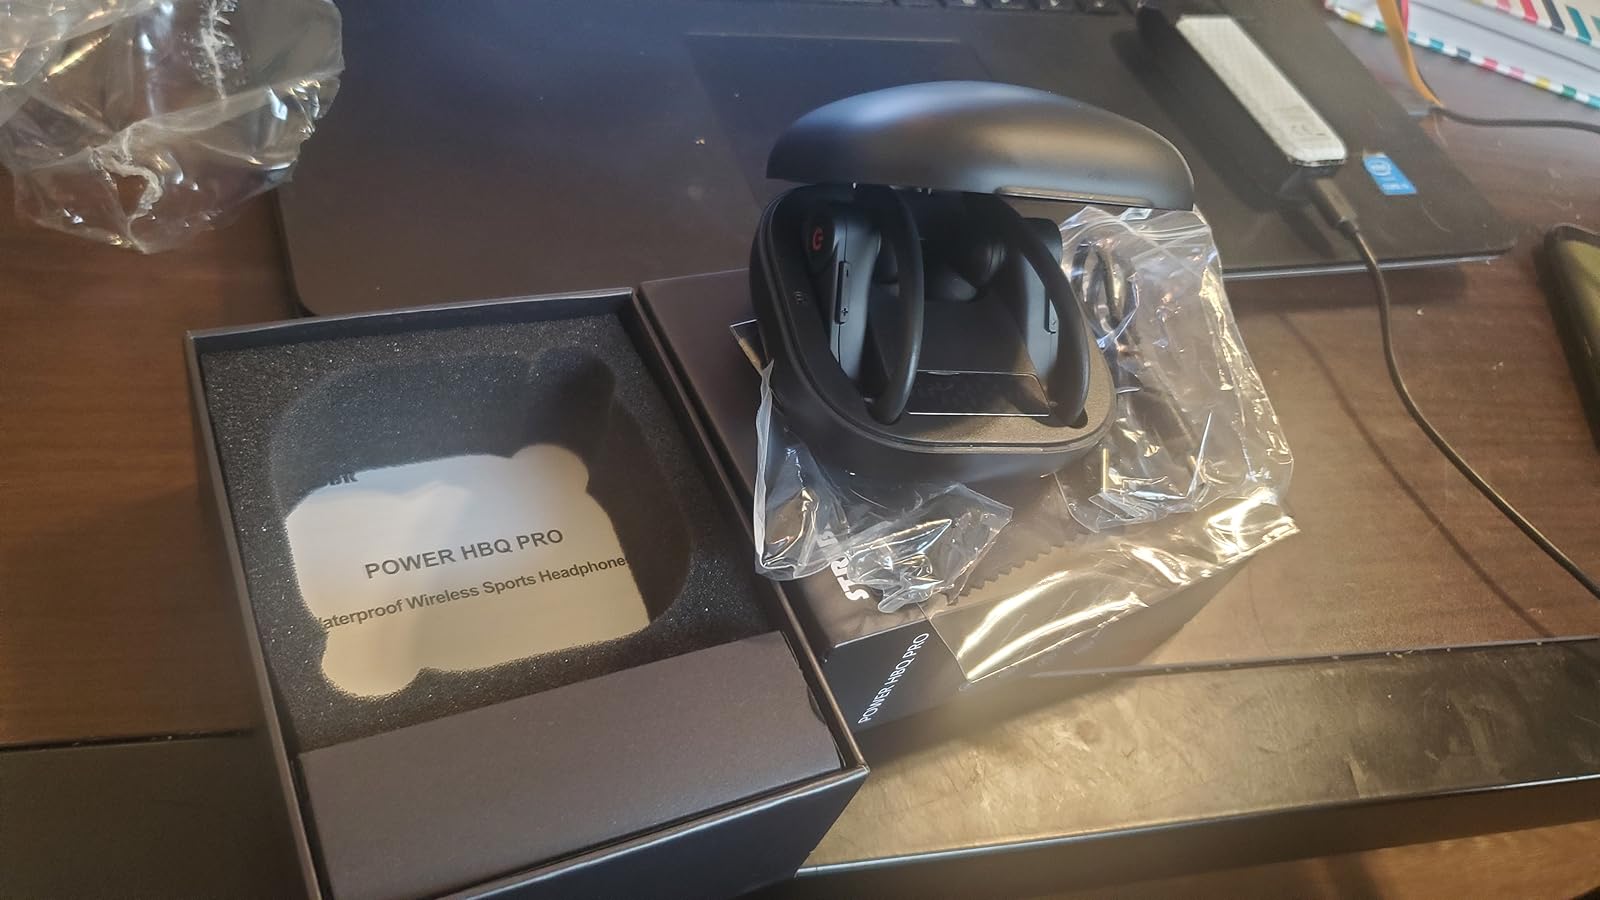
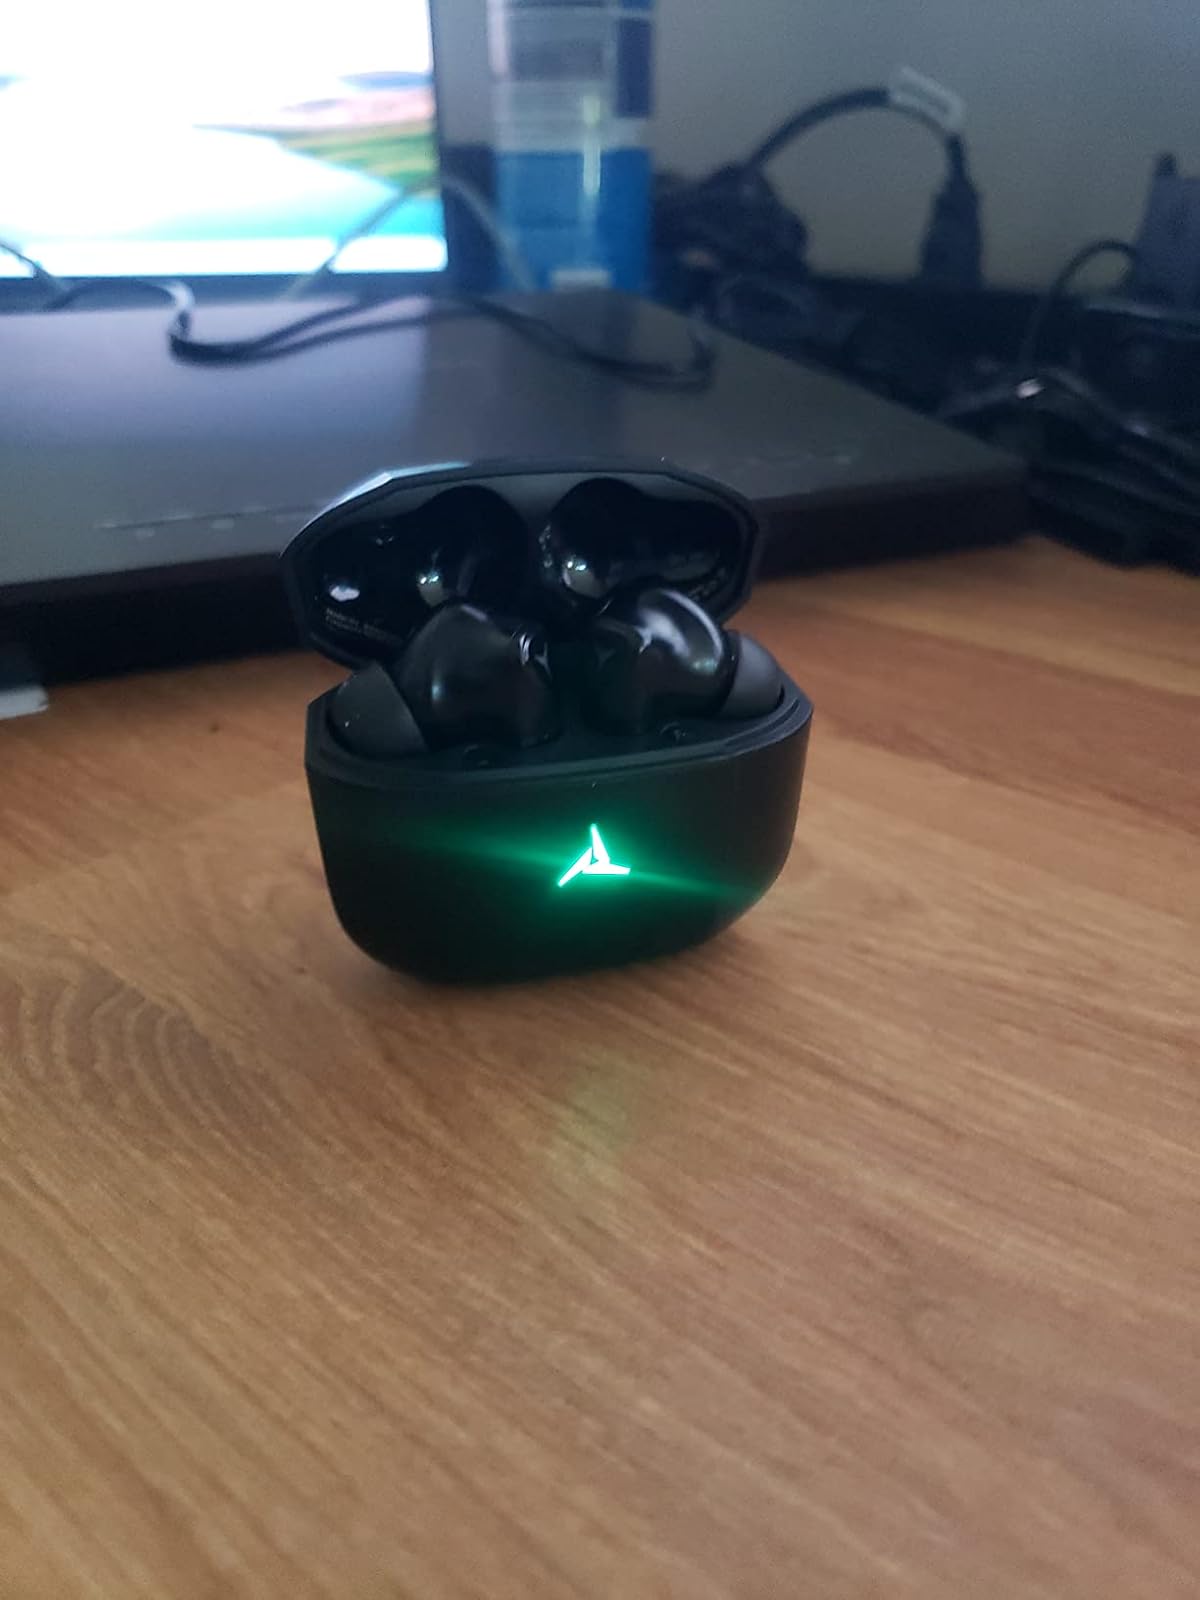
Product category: earbuds
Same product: no